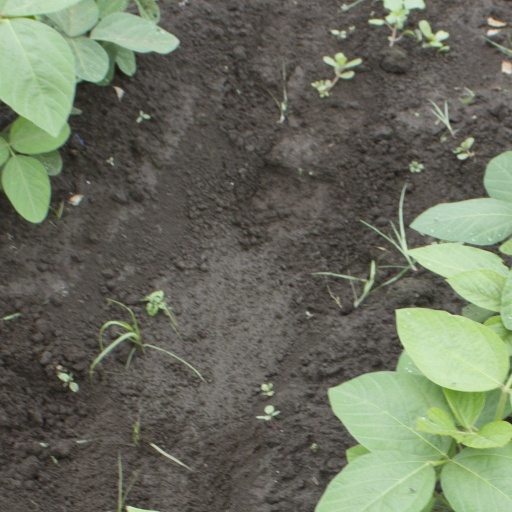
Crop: soybean